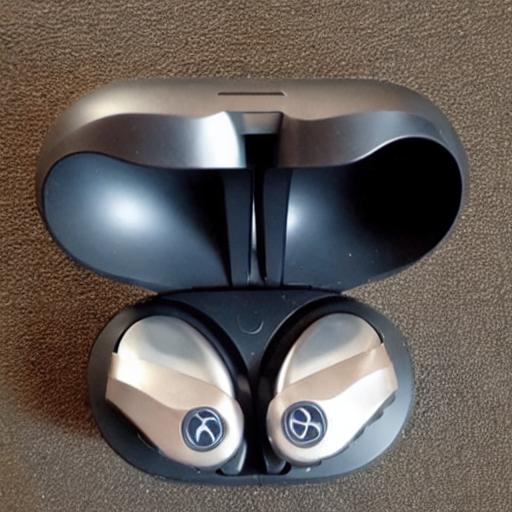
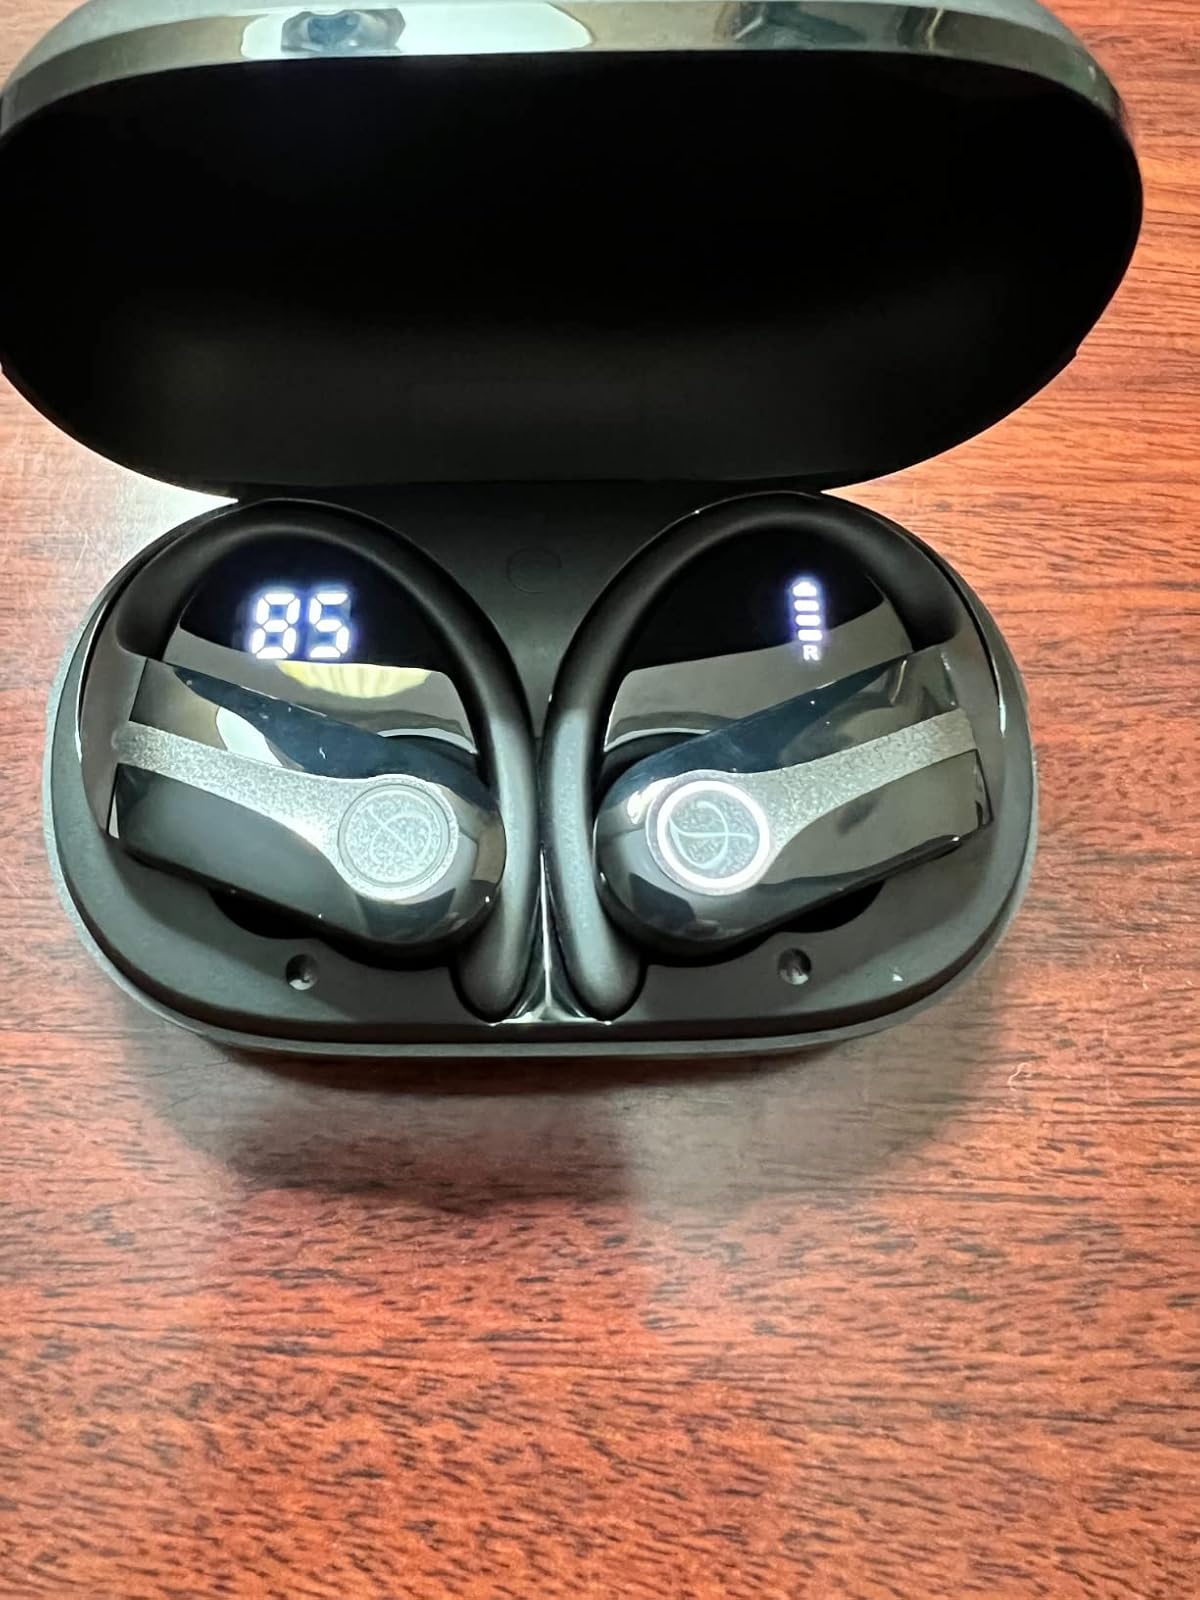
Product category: earbuds
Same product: no